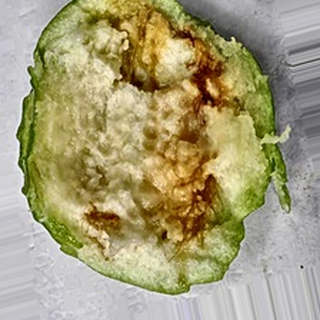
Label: guava_fruit_fly